Too Cool to Kill

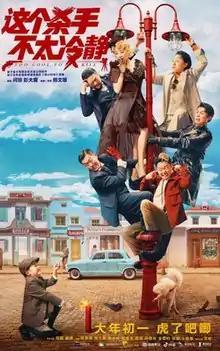
Chinese theatrical release poster

Too Cool to Kill is a 2022 Chinese action comedy film, based on the 2008 Japanese film "The Magic Hour". It stars Wei Xiang as an amateur actor who is invited to play a leading role in a film and ends up drawn into a dangerous situation. It was released in China on 1 February 2022 (Chinese New Year) and in the United States and Canada on 18 February 2022. It is Xing Wenxiong's feature film directorial debut.